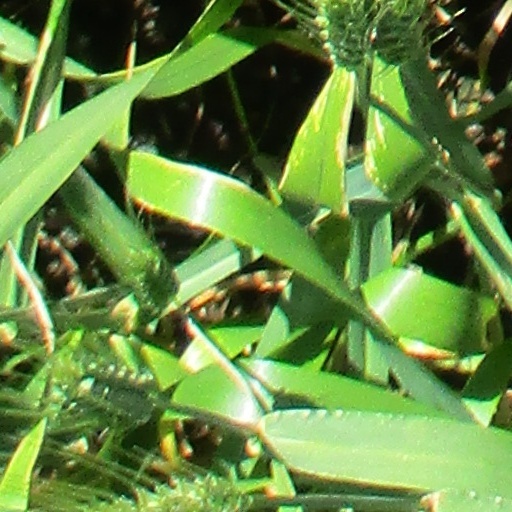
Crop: wheat